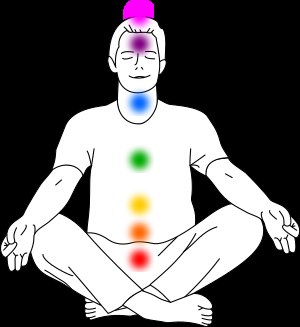
Chakra
Vestlige traditioner forbinder farver og physiomotional funktioner for hver af de 7 vigtigste chakraer.
Chakra er et ord fra sanskrit som kan oversættes med hjul.